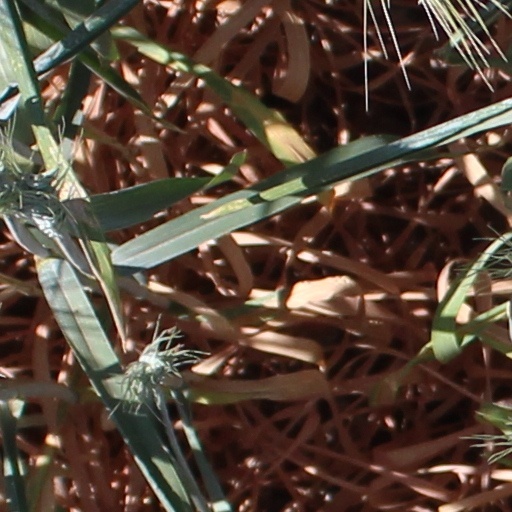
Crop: wheat